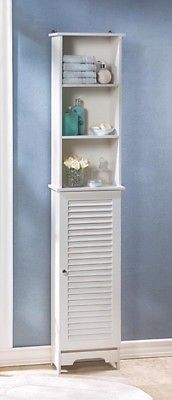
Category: cabinet